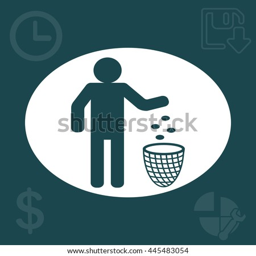
silhouette of a man , throwing garbage in a bin